John L. Anderson (shipbuilder)

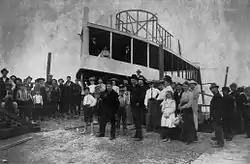
Anderson Shipyard. The vessel under construction is likely "Atlanta", "Aquilo", or "Triton". The figure in black at the center is likely John Anderson.

The fourth ship lost by Anderson Steamboat Company was "Triton". At about 4 p.m. on September 24, 1916, she hit a snag off the south end of Mercer Island. The snag punctured the hull but remained in place for several minutes acting as a plug. When the snag fell away, "Triton" began taking on water rapidly. Captain H. A. Riddle beached the vessel on the south shore of Mercer Island and safely landed the passengers and crew before "Triton" settled to the bottom on her starboard side. The accident occurred two months after the Lake Washington Ship Canal was opened and the lake level had been lowered by . It was hypothesized at the time that this snag was one of many hazards that would be encountered with the lower water levels.